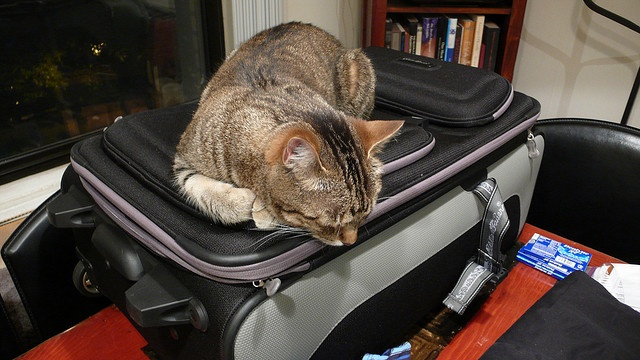
A cat is sitting on top of a suitcase.
A cat sitting on top of a suitcase near a window.
A cat sitting on a suitcase in a house
A cat relaxes atop a suitcase, which is on a table
A brown cat sitting on a suit case